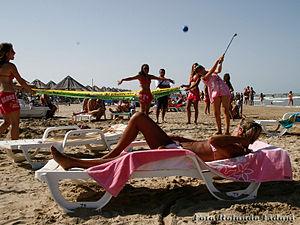
Le Beach Golf est littéralement le golf sur sable. Ce jeu est né d’une étude de marketing, avec le but d’extirper la préconception qui voit le golf comme élitiste et circonscrit : il démolit les strictes règles du golf.